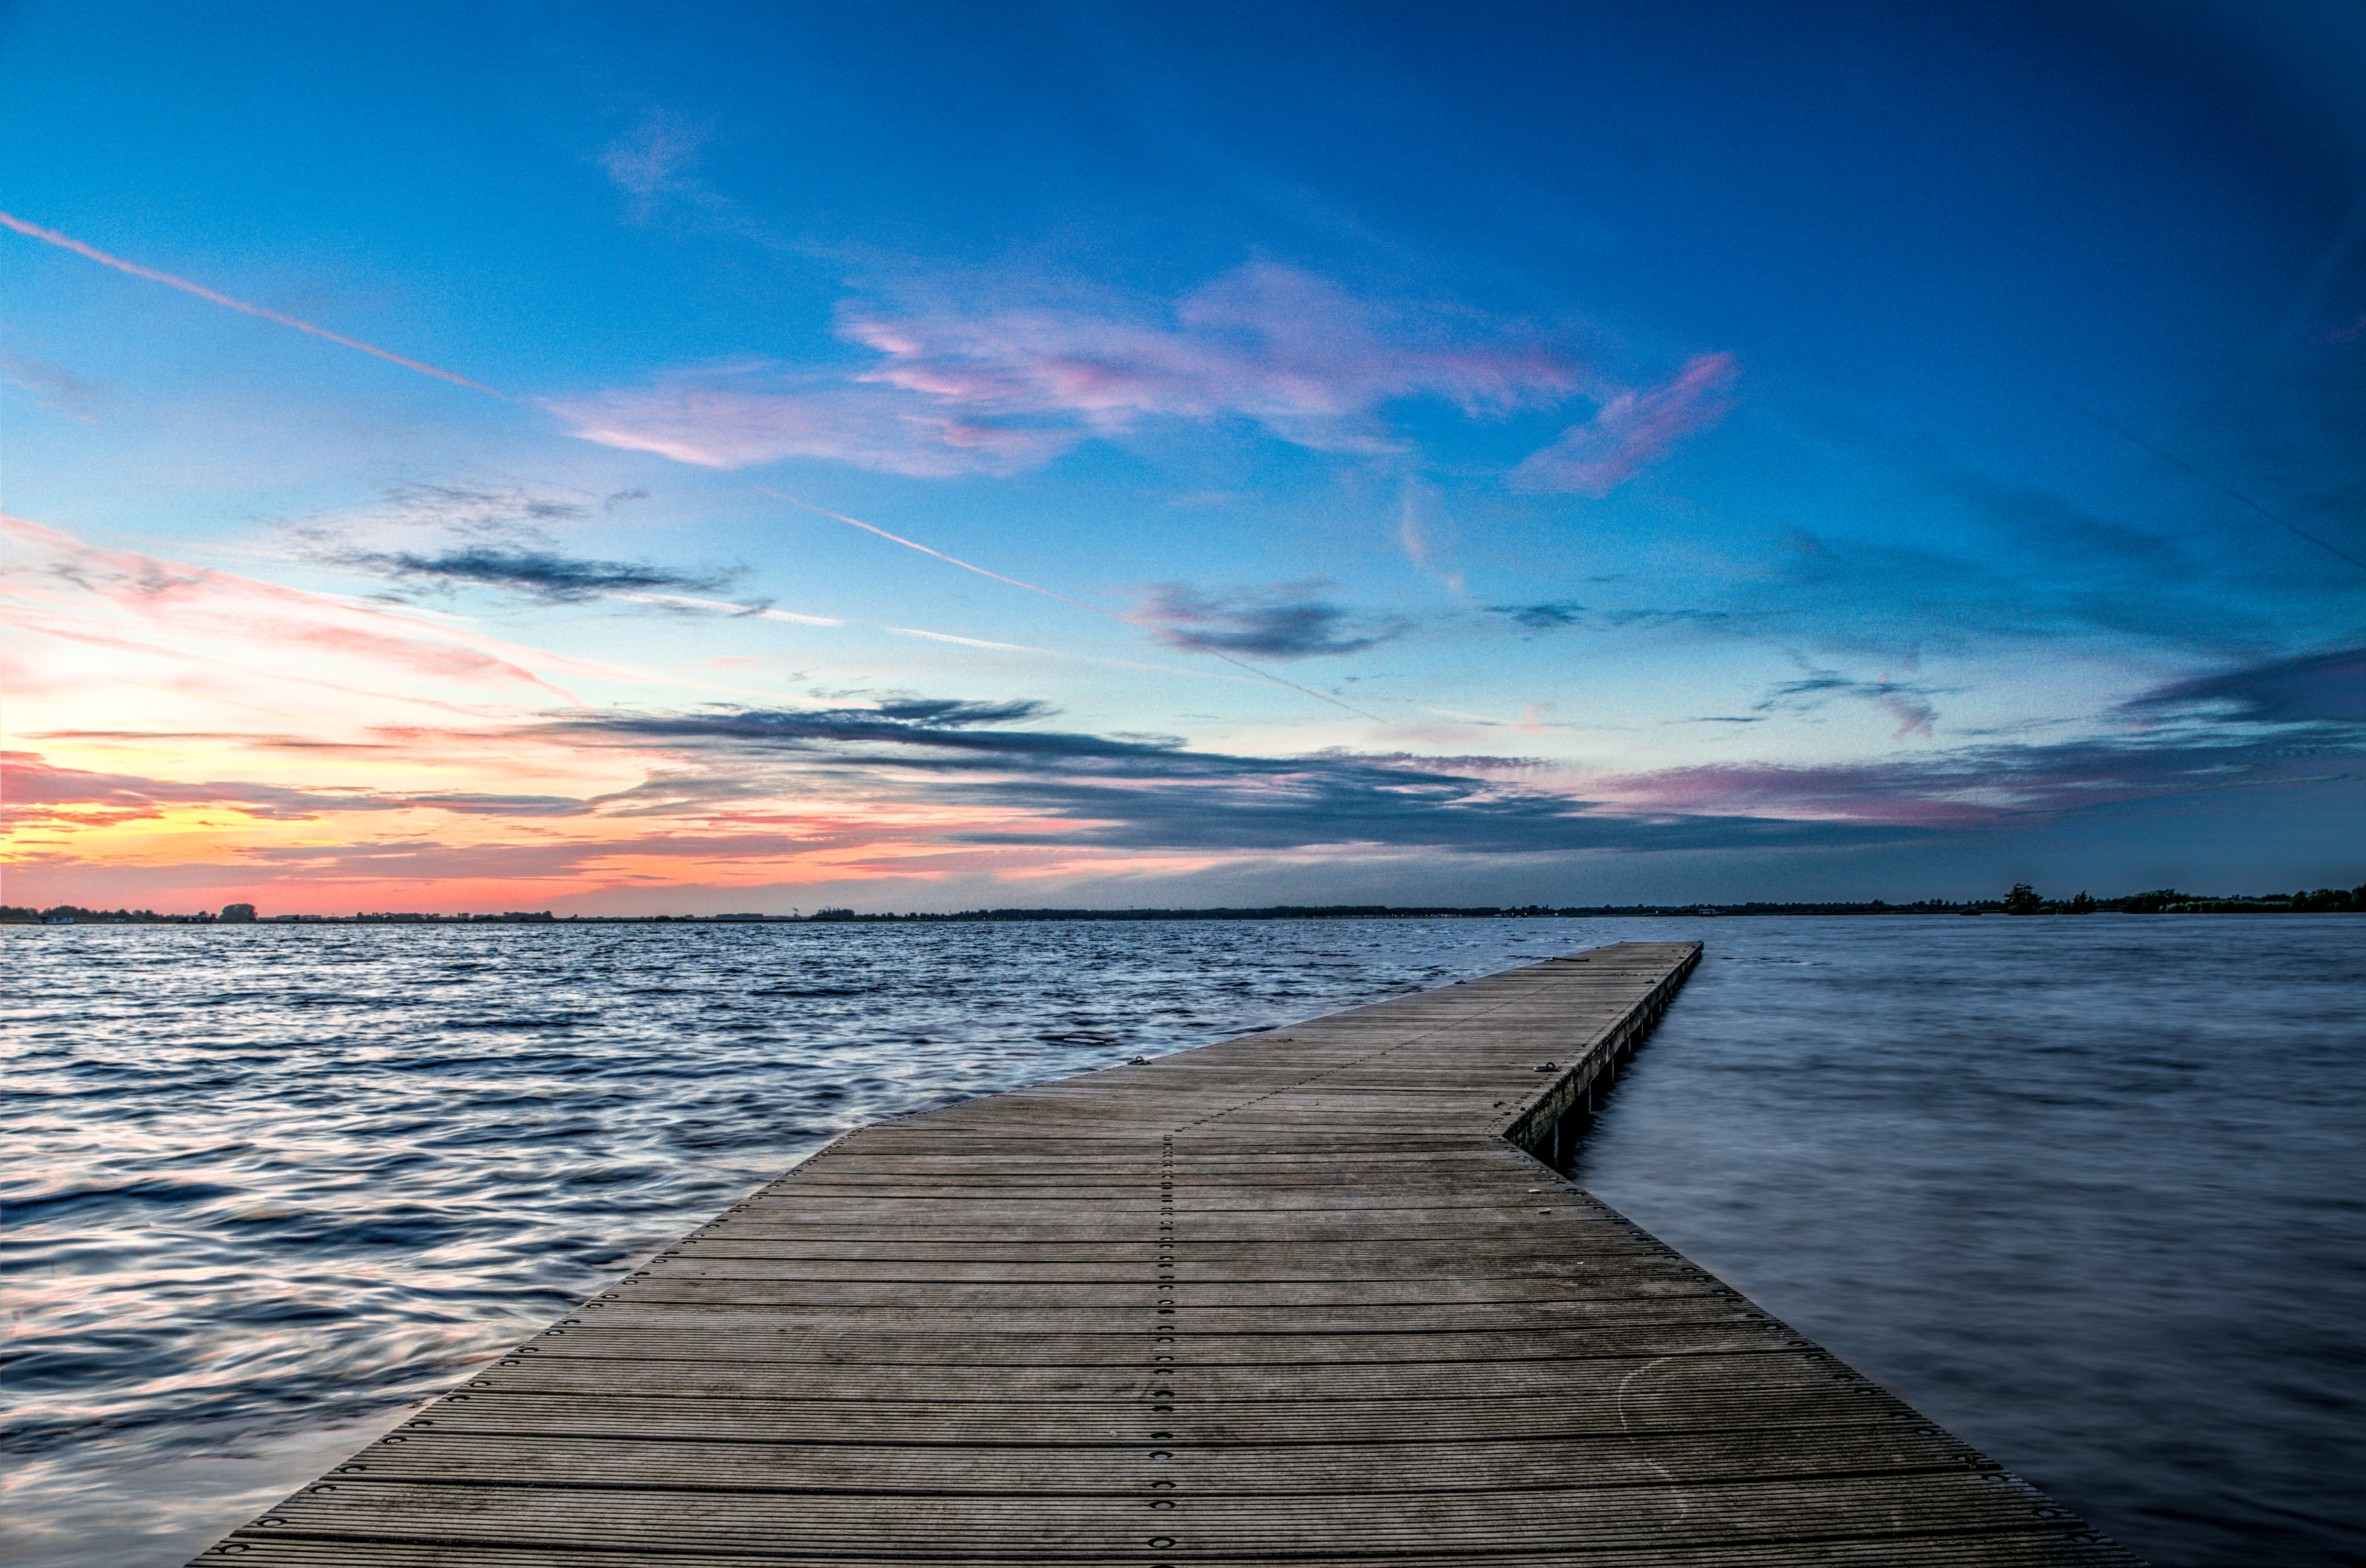
beach, sea, coast, ocean, horizon, cloud, sky, sunrise, sunset, sunlight, shore, wave, lake, dawn, dusk, evening, reflection, bay, jetty, body of water, afterglow, landing stage